Oxydendrum

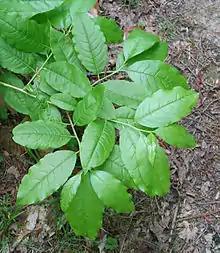
Foliage

Sourwood is a small tree or large shrub, growing to tall with a trunk up to diameter. Occasionally on extremely productive sites, this species can reach heights in excess of 30 meters and 60 cm diameter. The leaves are alternately arranged, deciduous, long and broad, with a finely serrated margin; they are dark green in summer, but turn vivid red in fall. The flowers are white, bell-shaped, 6–9 mm ( 1/4 to 1/3 inch) long, produced on long panicles. The fruit is a small woody capsule. The roots are shallow, and the tree grows best when there is little root competition; it also requires acidic soils for successful growth. The leaves can be chewed (but should not be swallowed) to help alleviate a dry-feeling mouth.